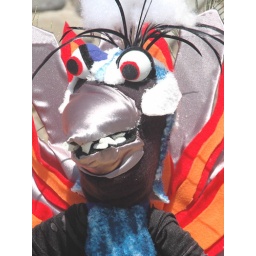
Peacockalypse can be identified by the mushroom cloud plume on his head, sharp teeth and red eyes.